Diamond inclusions

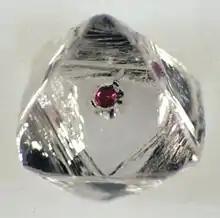
Garnet inclusion in the host diamond.

Diamond inclusions are the non-diamond materials that get encapsulated inside diamond during its formation process in the mantle. The trapped materials can be other minerals or fluids like water. Since diamonds have high strength and low reactivity with either the inclusion or the volcanic host rocks which carry the diamond to the Earth's surface, the diamond serves as a container that preserves the included material intact under the changing conditions from the mantle to the surface. Although diamonds can only place a lower bound on the pressure of their formation, many inclusions provide additional constraints on the pressure, temperature and even age of formation.